Rottweil–Villingen railway

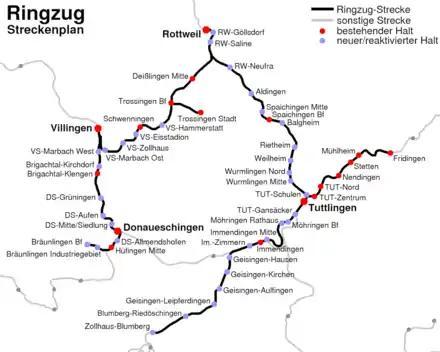
Rottweil-Villingen railway as part of the current Ringzug network

Services of the Ringzug of the Hohenzollerische Landesbahn run on the line between Villingen and Trossingen at hourly intervals on weekdays. The Trossingen–Rottweil section is served by the 3-Ringzug every two hours. In addition, Regional-Express services are operated by Deutsche Bahn every two hours on the Neustadt (Schwarzw)–Rottweil route. 3-Ringzug services run on the branch line to Trossingen Stadt and provide some direct connections between (Bräunlingen–) Villingen and Trossingen Stadt.